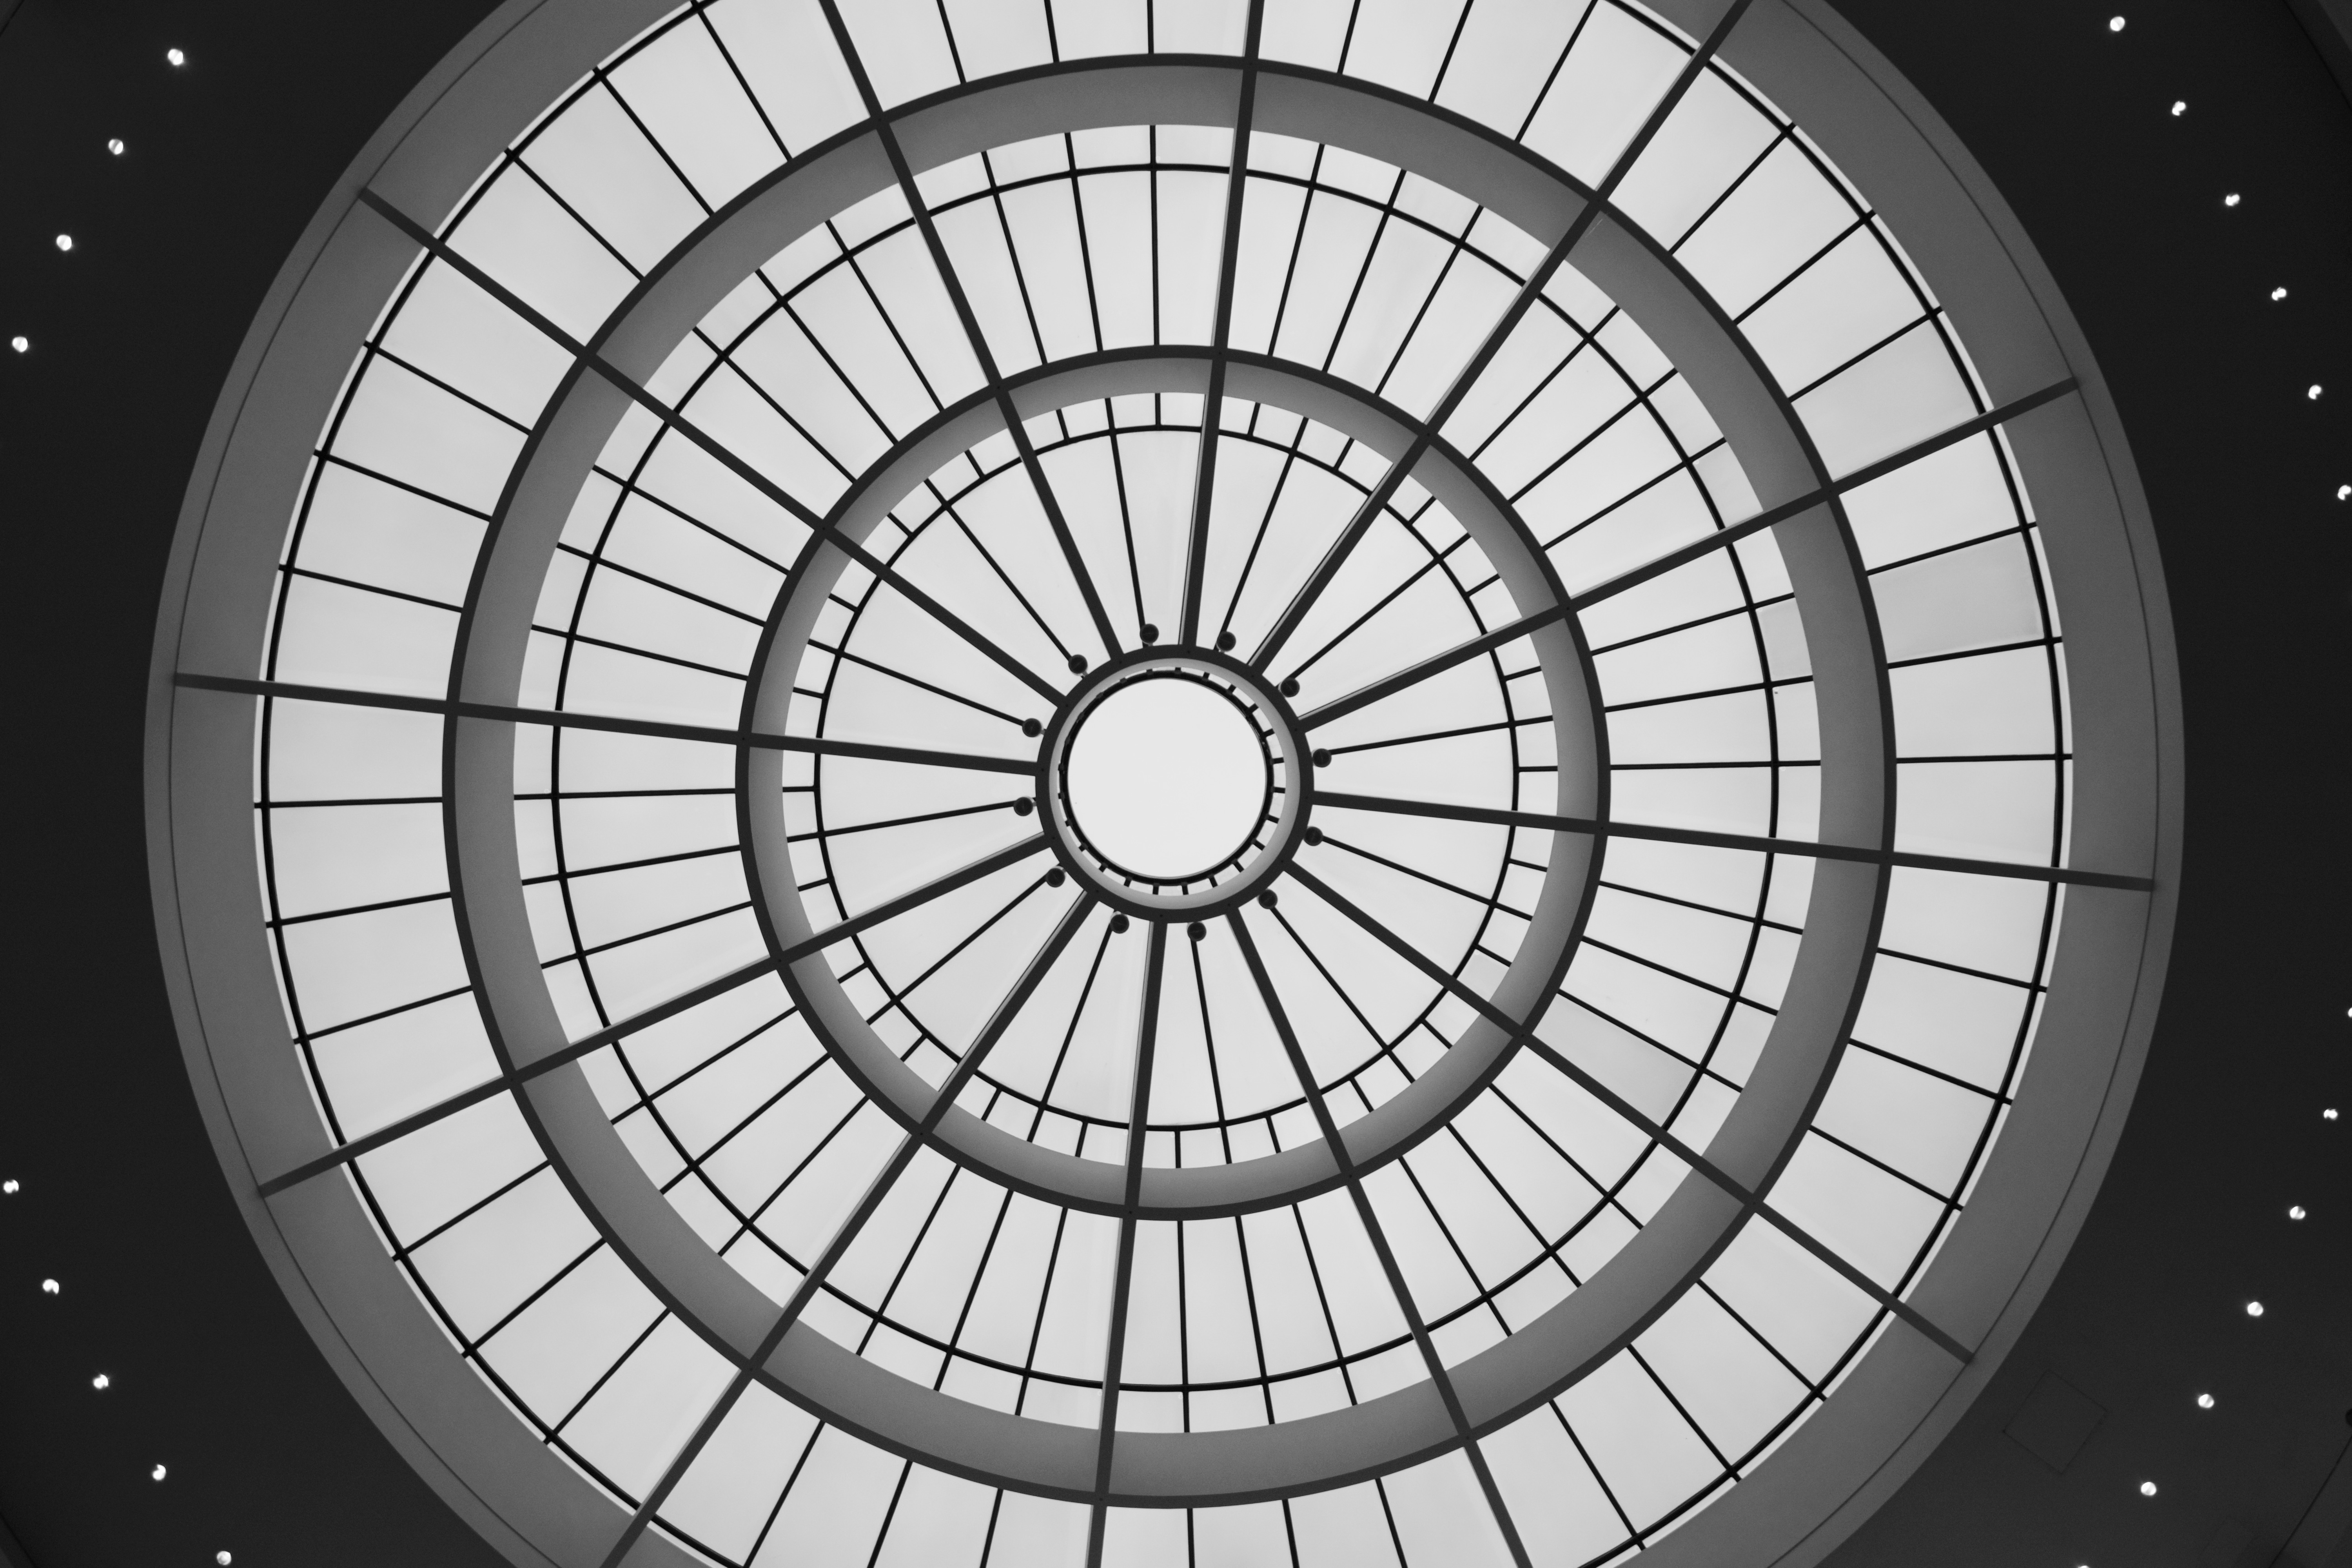
black and white, wheel, spiral, monochrome, tire, circle, design, symmetry, dome, monochrome photography, aircraft engine